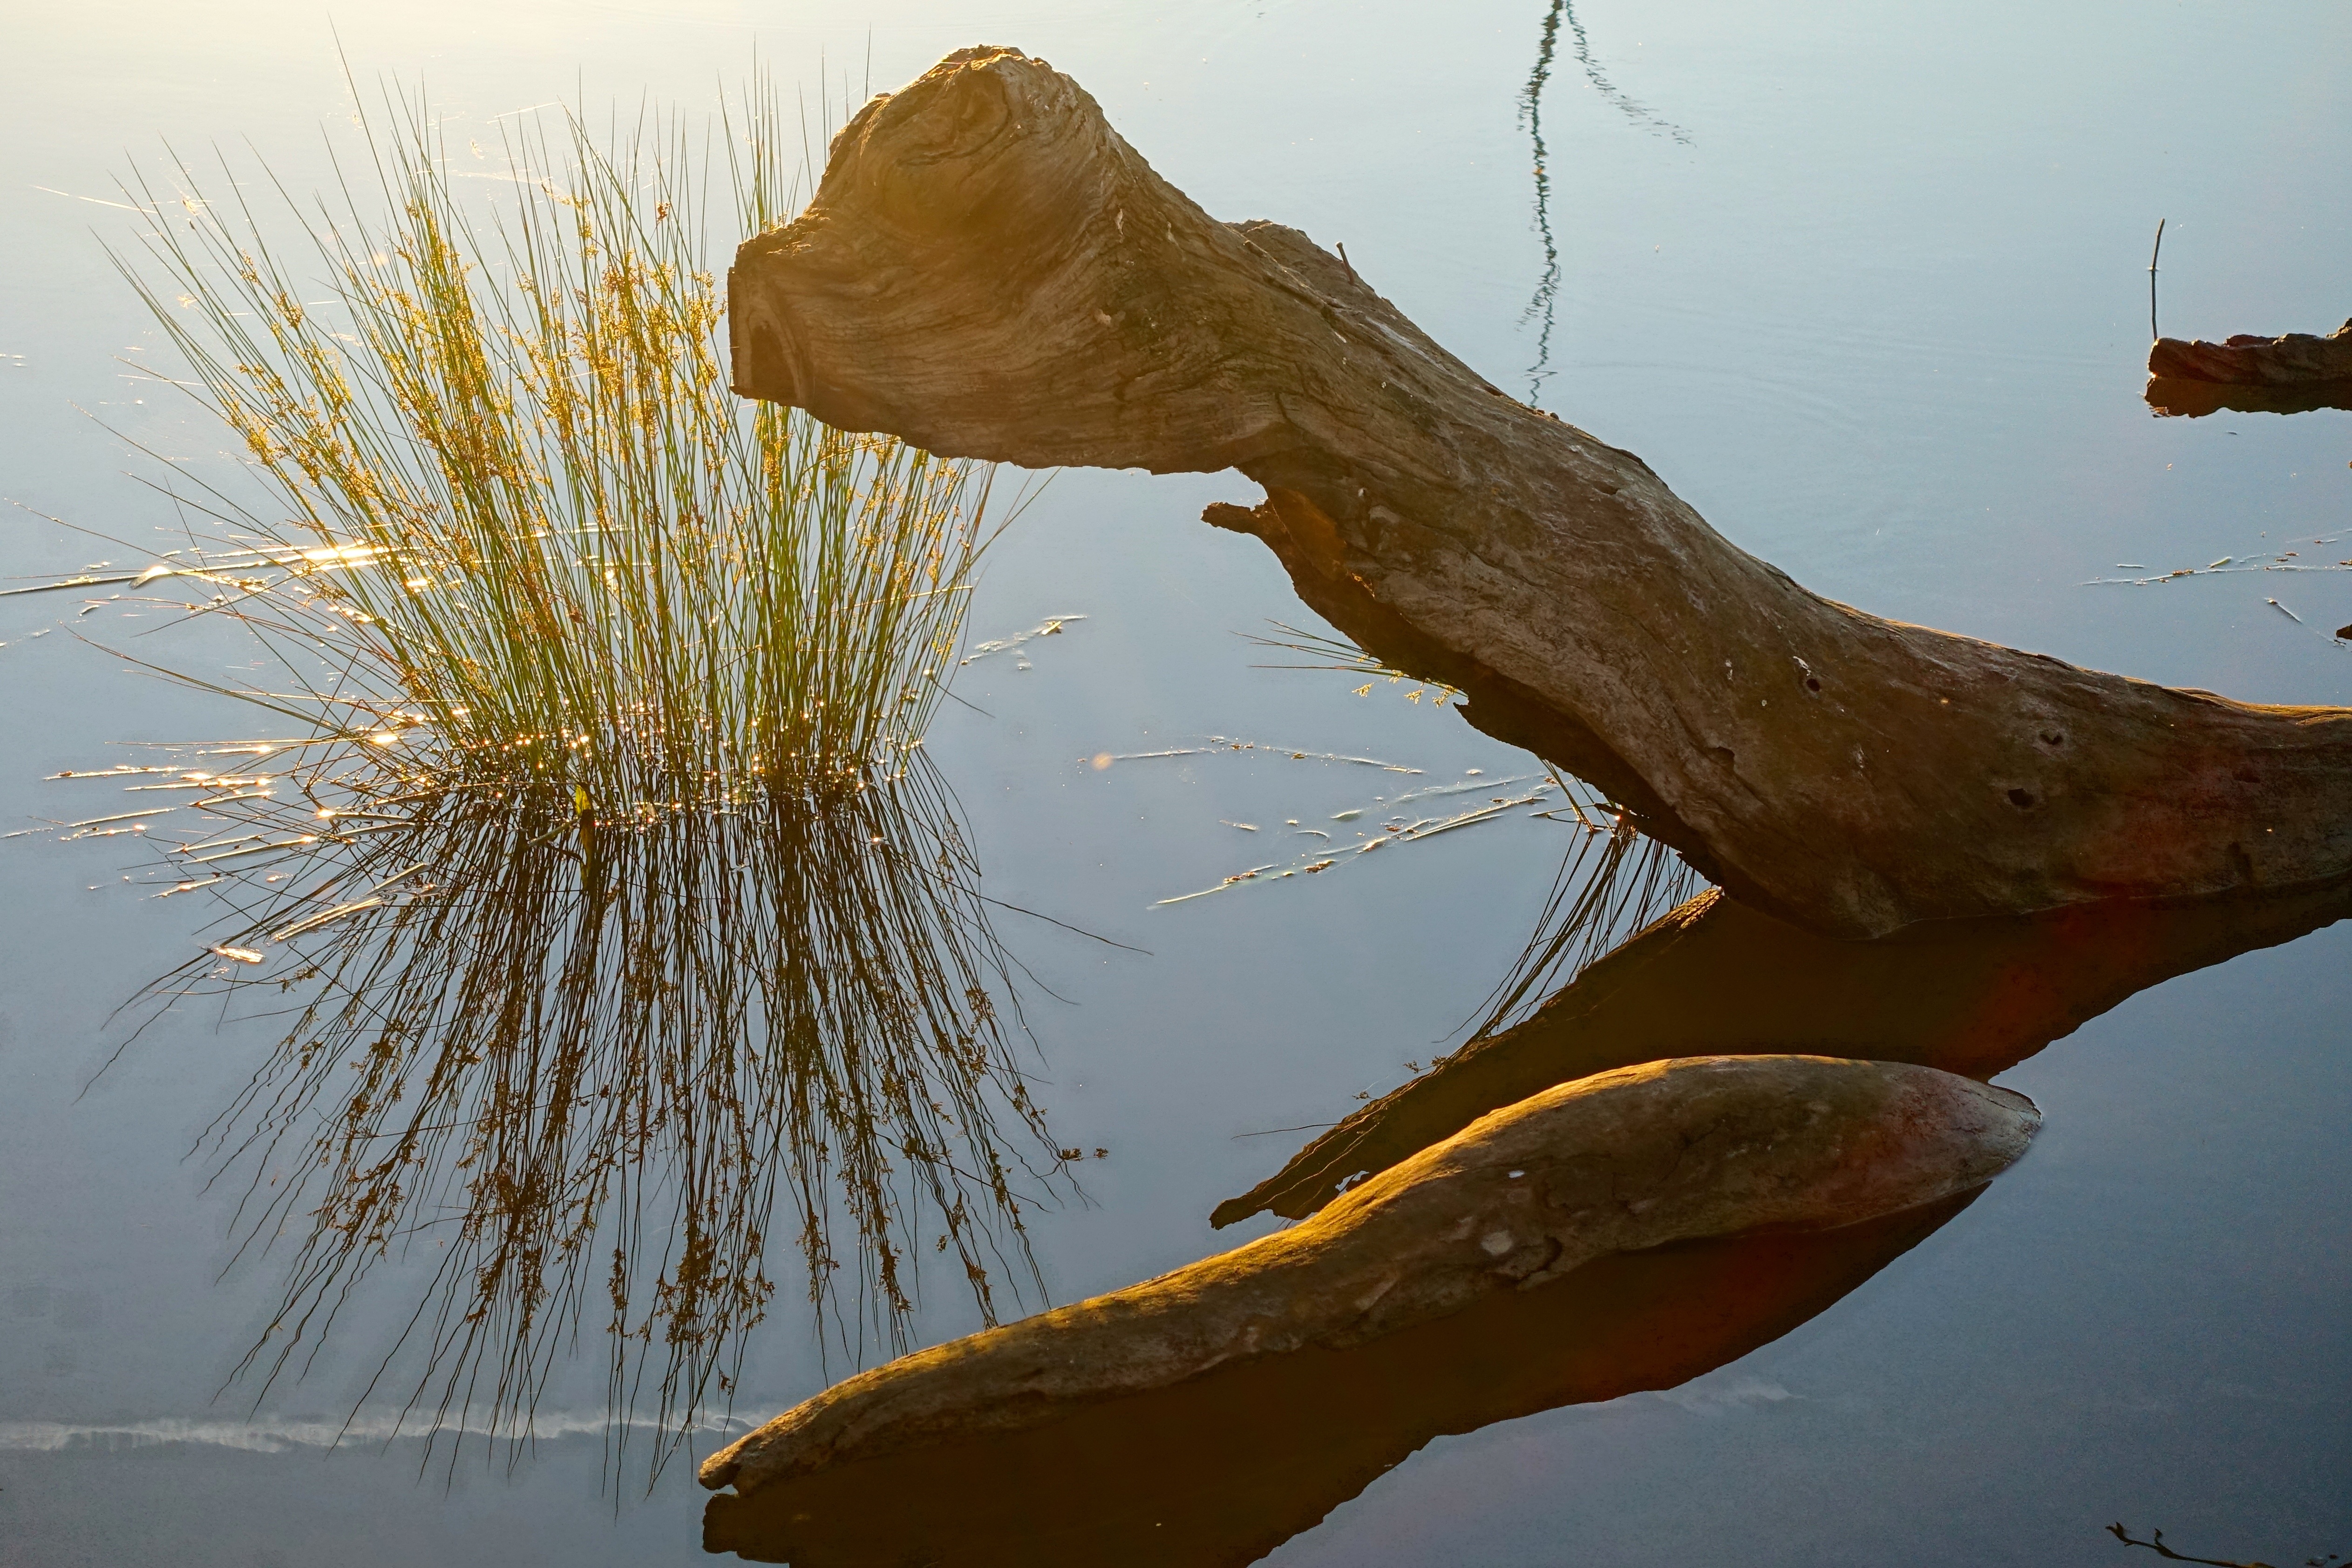
sea, tree, water, nature, branch, light, plant, wood, sunlight, morning, leaf, trunk, clear, environment, reflection, tranquil, natural, autumn, calm, season, surface, bright, grass family, woody plant